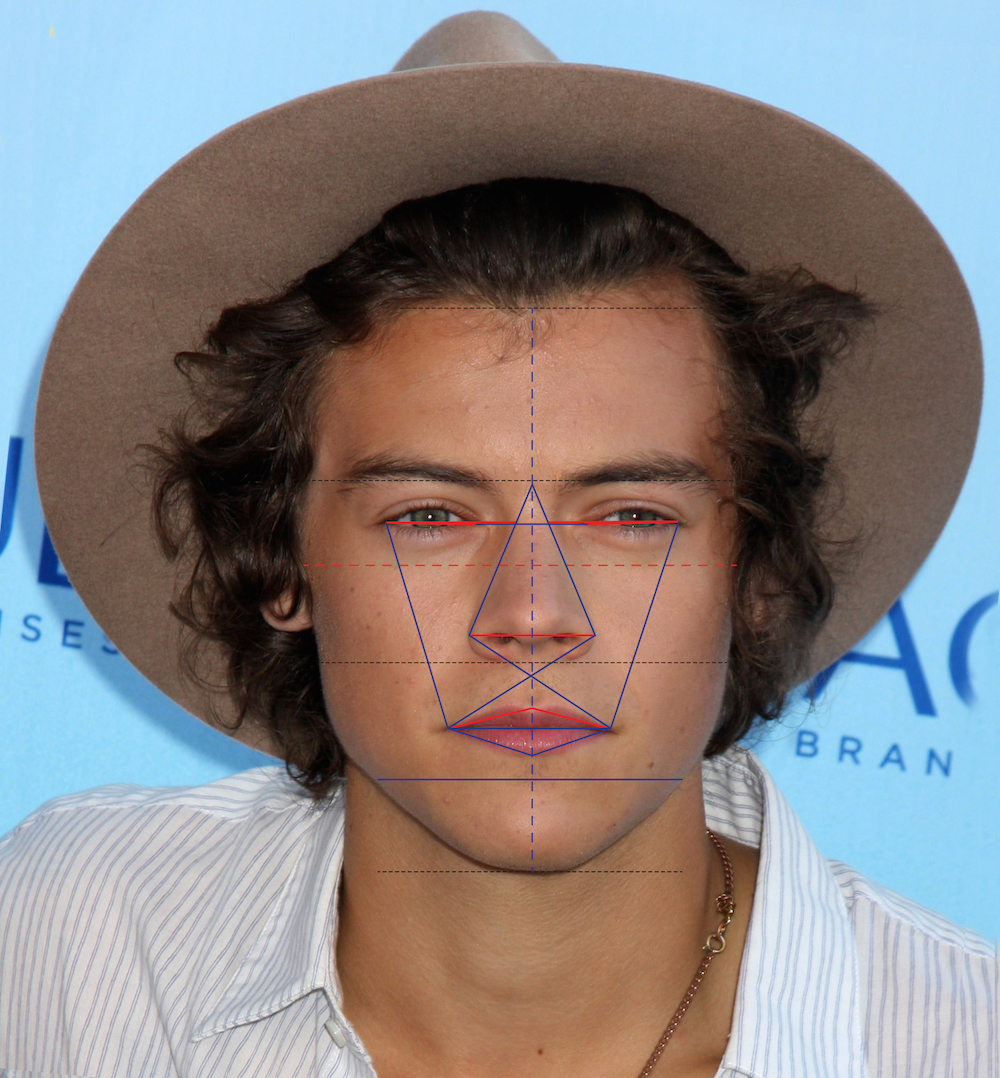
Gender: men